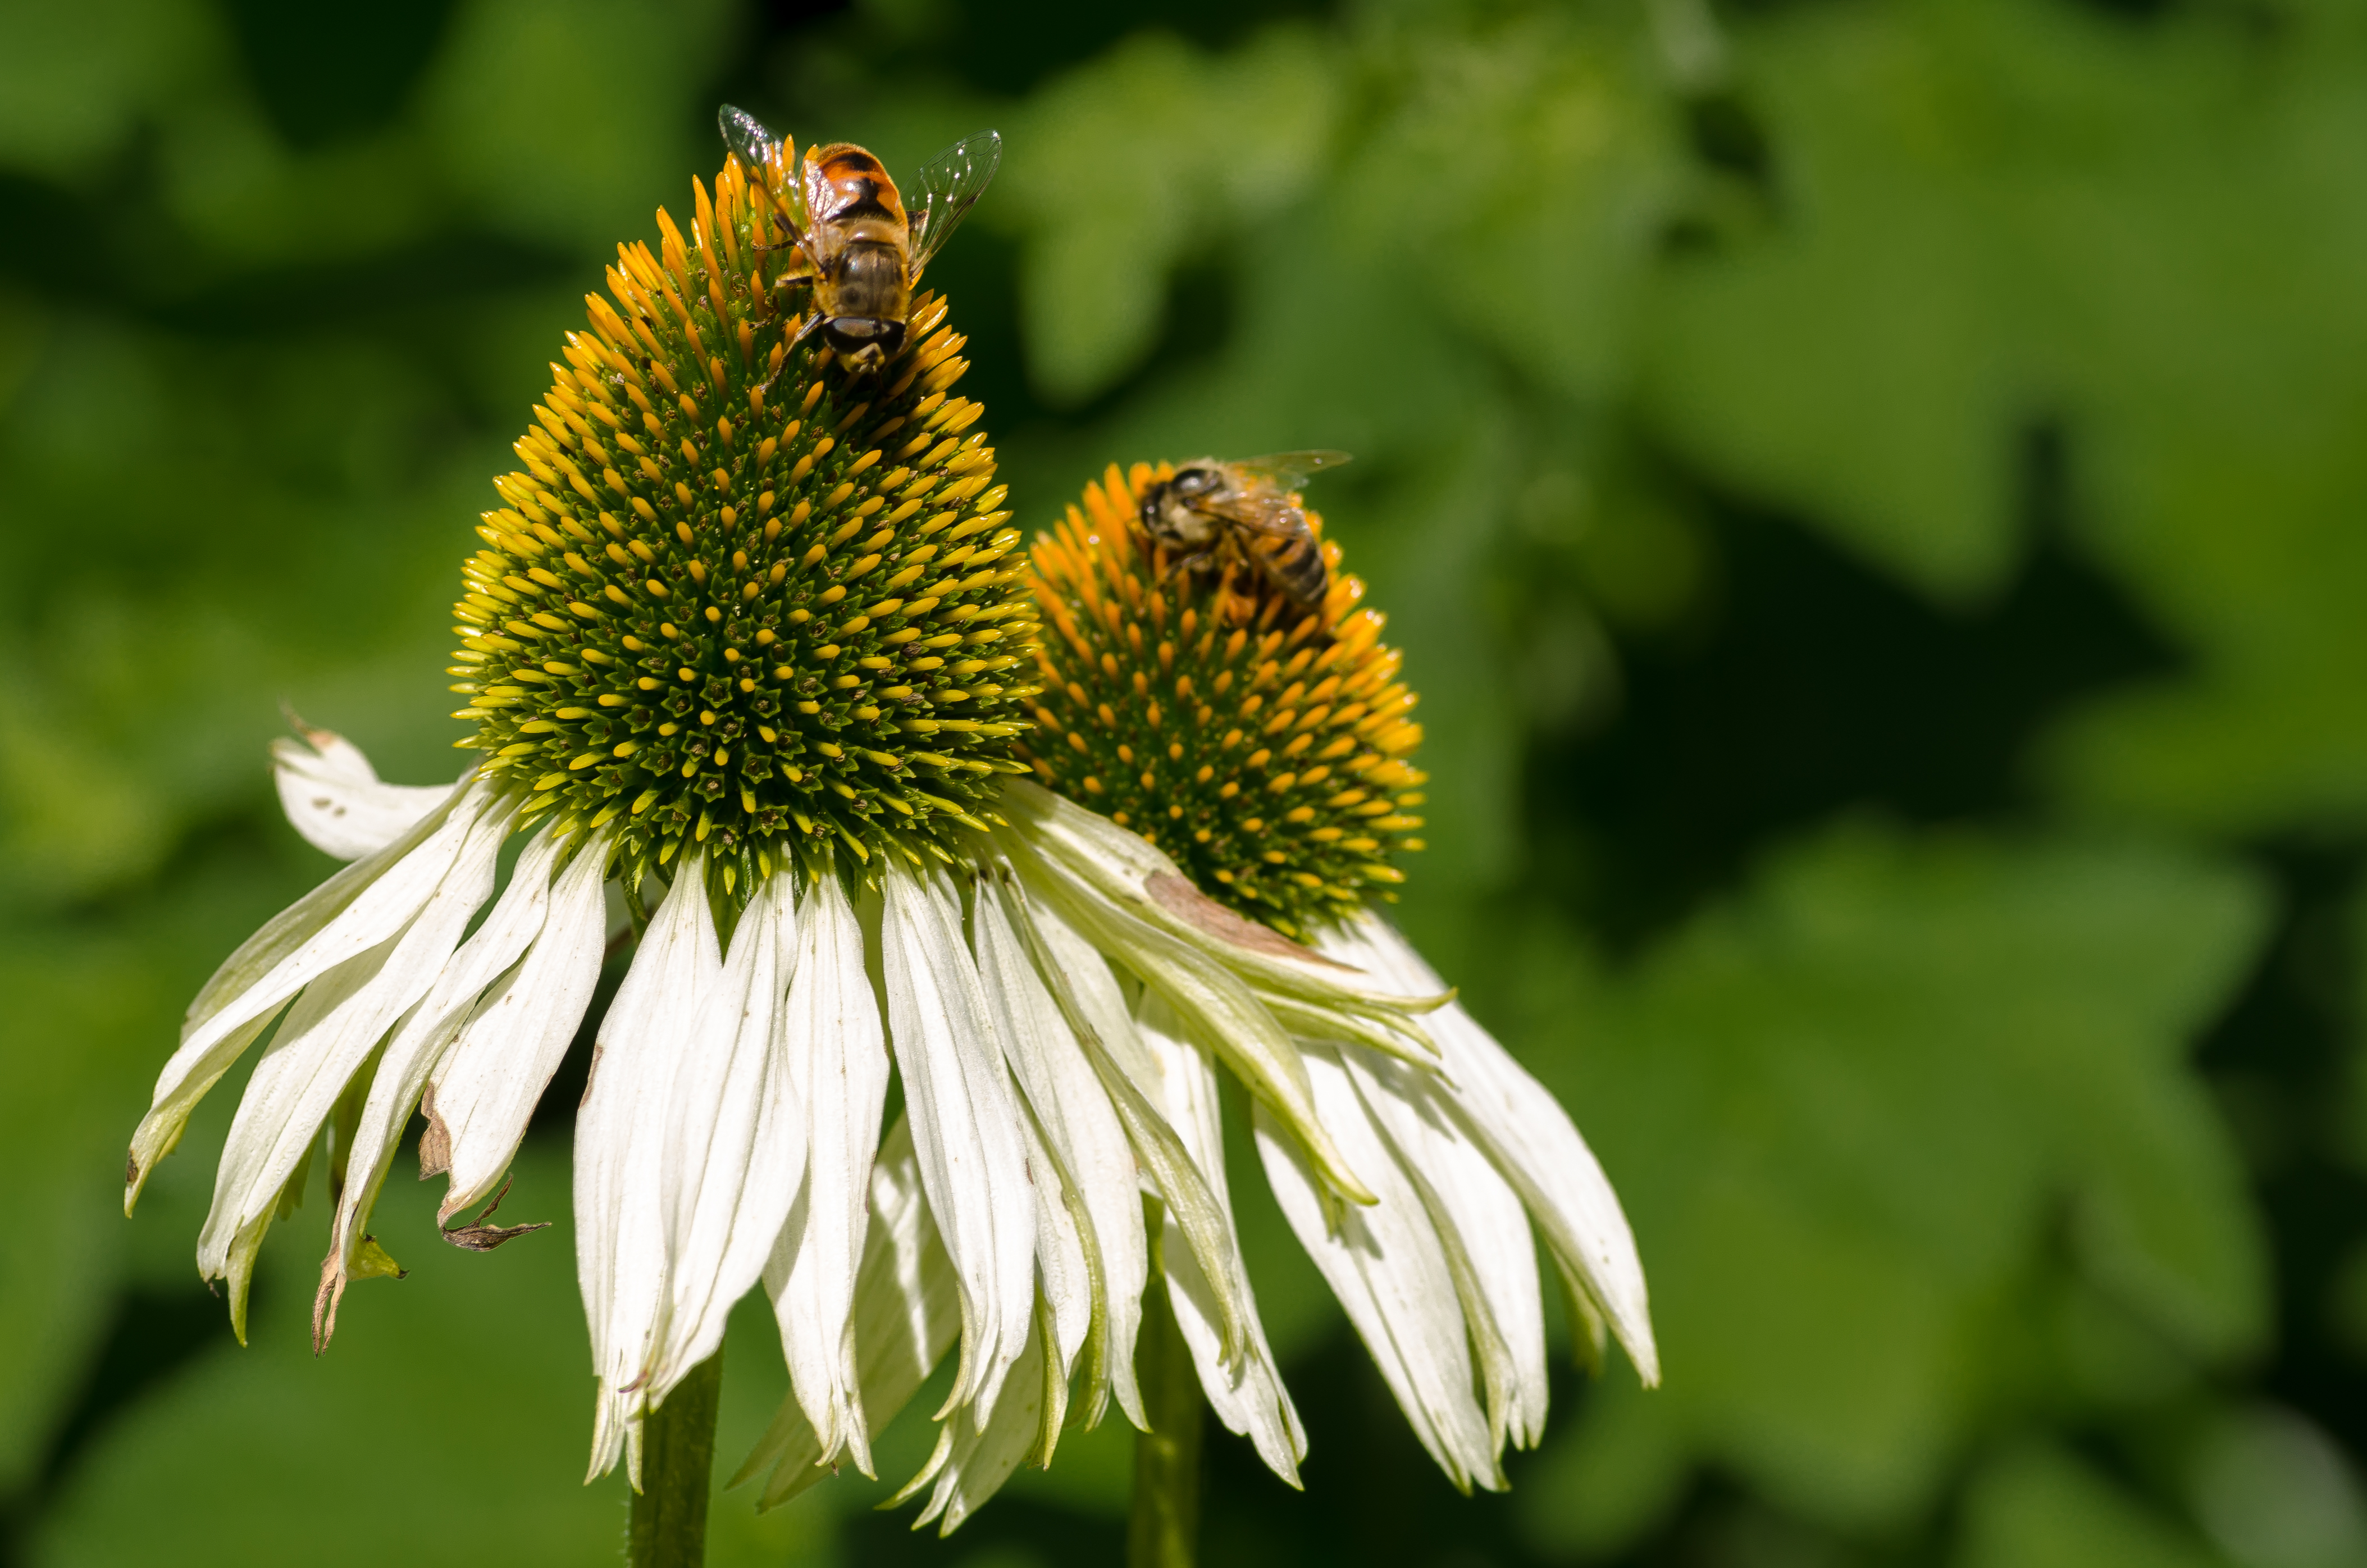
flower, honey bee, nectar, bee, flora, coneflower, membrane winged insect, pollen, close up, macro photography, pollinator, spring, plant, insect